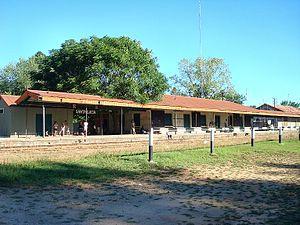
Santa Lucía est une ville et une municipalité de l'Uruguay située dans le département de Canelones. Sa population est de 16 742 habitants.